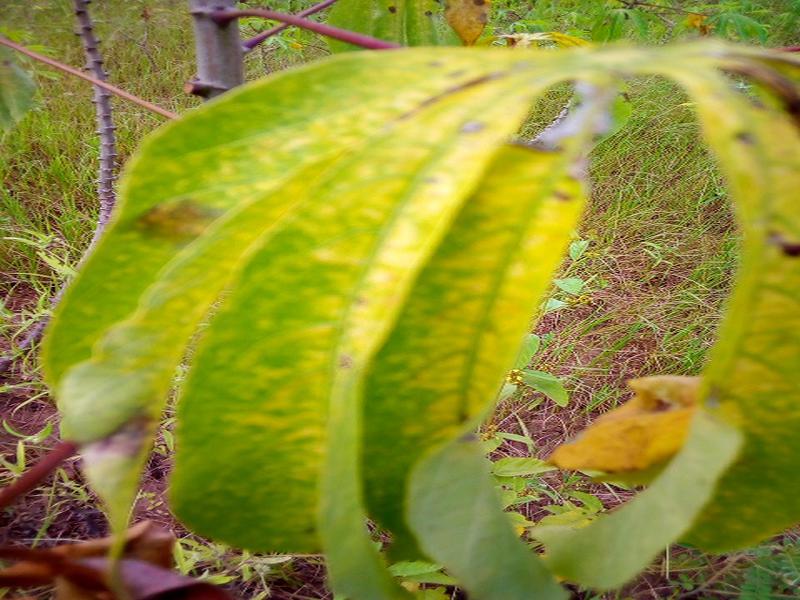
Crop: cassava
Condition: green_mottle